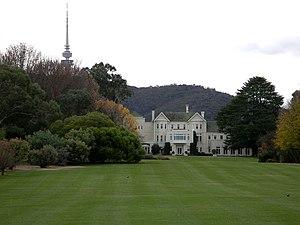
Le gouverneur général d'Australie est le représentant du chef de l'État australien, Élisabeth II, reine d'Australie. La fonction est occupée par David Hurley depuis le 1ᵉʳ juillet 2019.